Apostasy in Islam

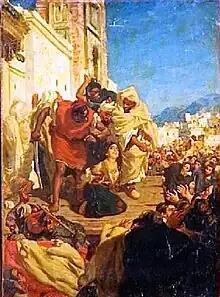
"Execution of a Moroccan Jewess (Sol Hachuel)" a painting by Alfred Dehodencq

While identifying someone who publicly converted to another religion as an apostate was straightforward, determining whether a diversion from orthodox doctrine qualified as heresy, blasphemy, or something permitted by God could be less so. Traditionally, Islamic jurists did not formulate general rules for establishing unbelief, instead, compiled sometimes lengthy lists of statements and actions which in their view implied apostasy or were incompatible with Islamic "theological consensus". Al-Ghazali, for example, devoting "chapters to dealing with takfir and the reasons for which one can be accused of unbelief" in his work "Faysal al-Tafriqa bayn al-Islam wa-l-Zandaqa" ("The Criterion of Distinction between Islam and Clandestine Unbelief").